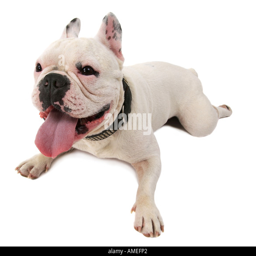
animal , lying on the ground , panting